Wataru Ito

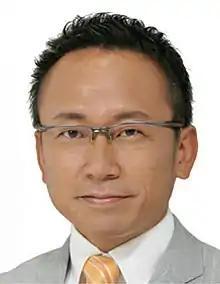
Official portrait, 2020

is a Japanese politician who served in the House of Representatives in the Diet as a member of the Komeito Party. A native of Nagoya, Aichi, he attended Osaka University as both an undergraduate and graduate student. Itō worked for JR Central from 1994 to 2005 and acquired a Shinkansen train operator license. He was elected to the House of Representatives for the first time in 2005.